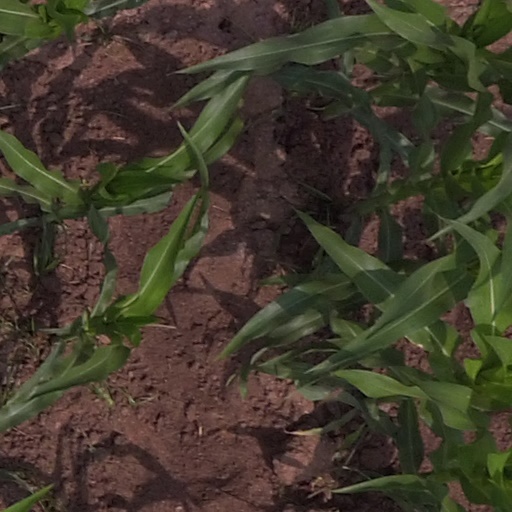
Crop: maize; corn